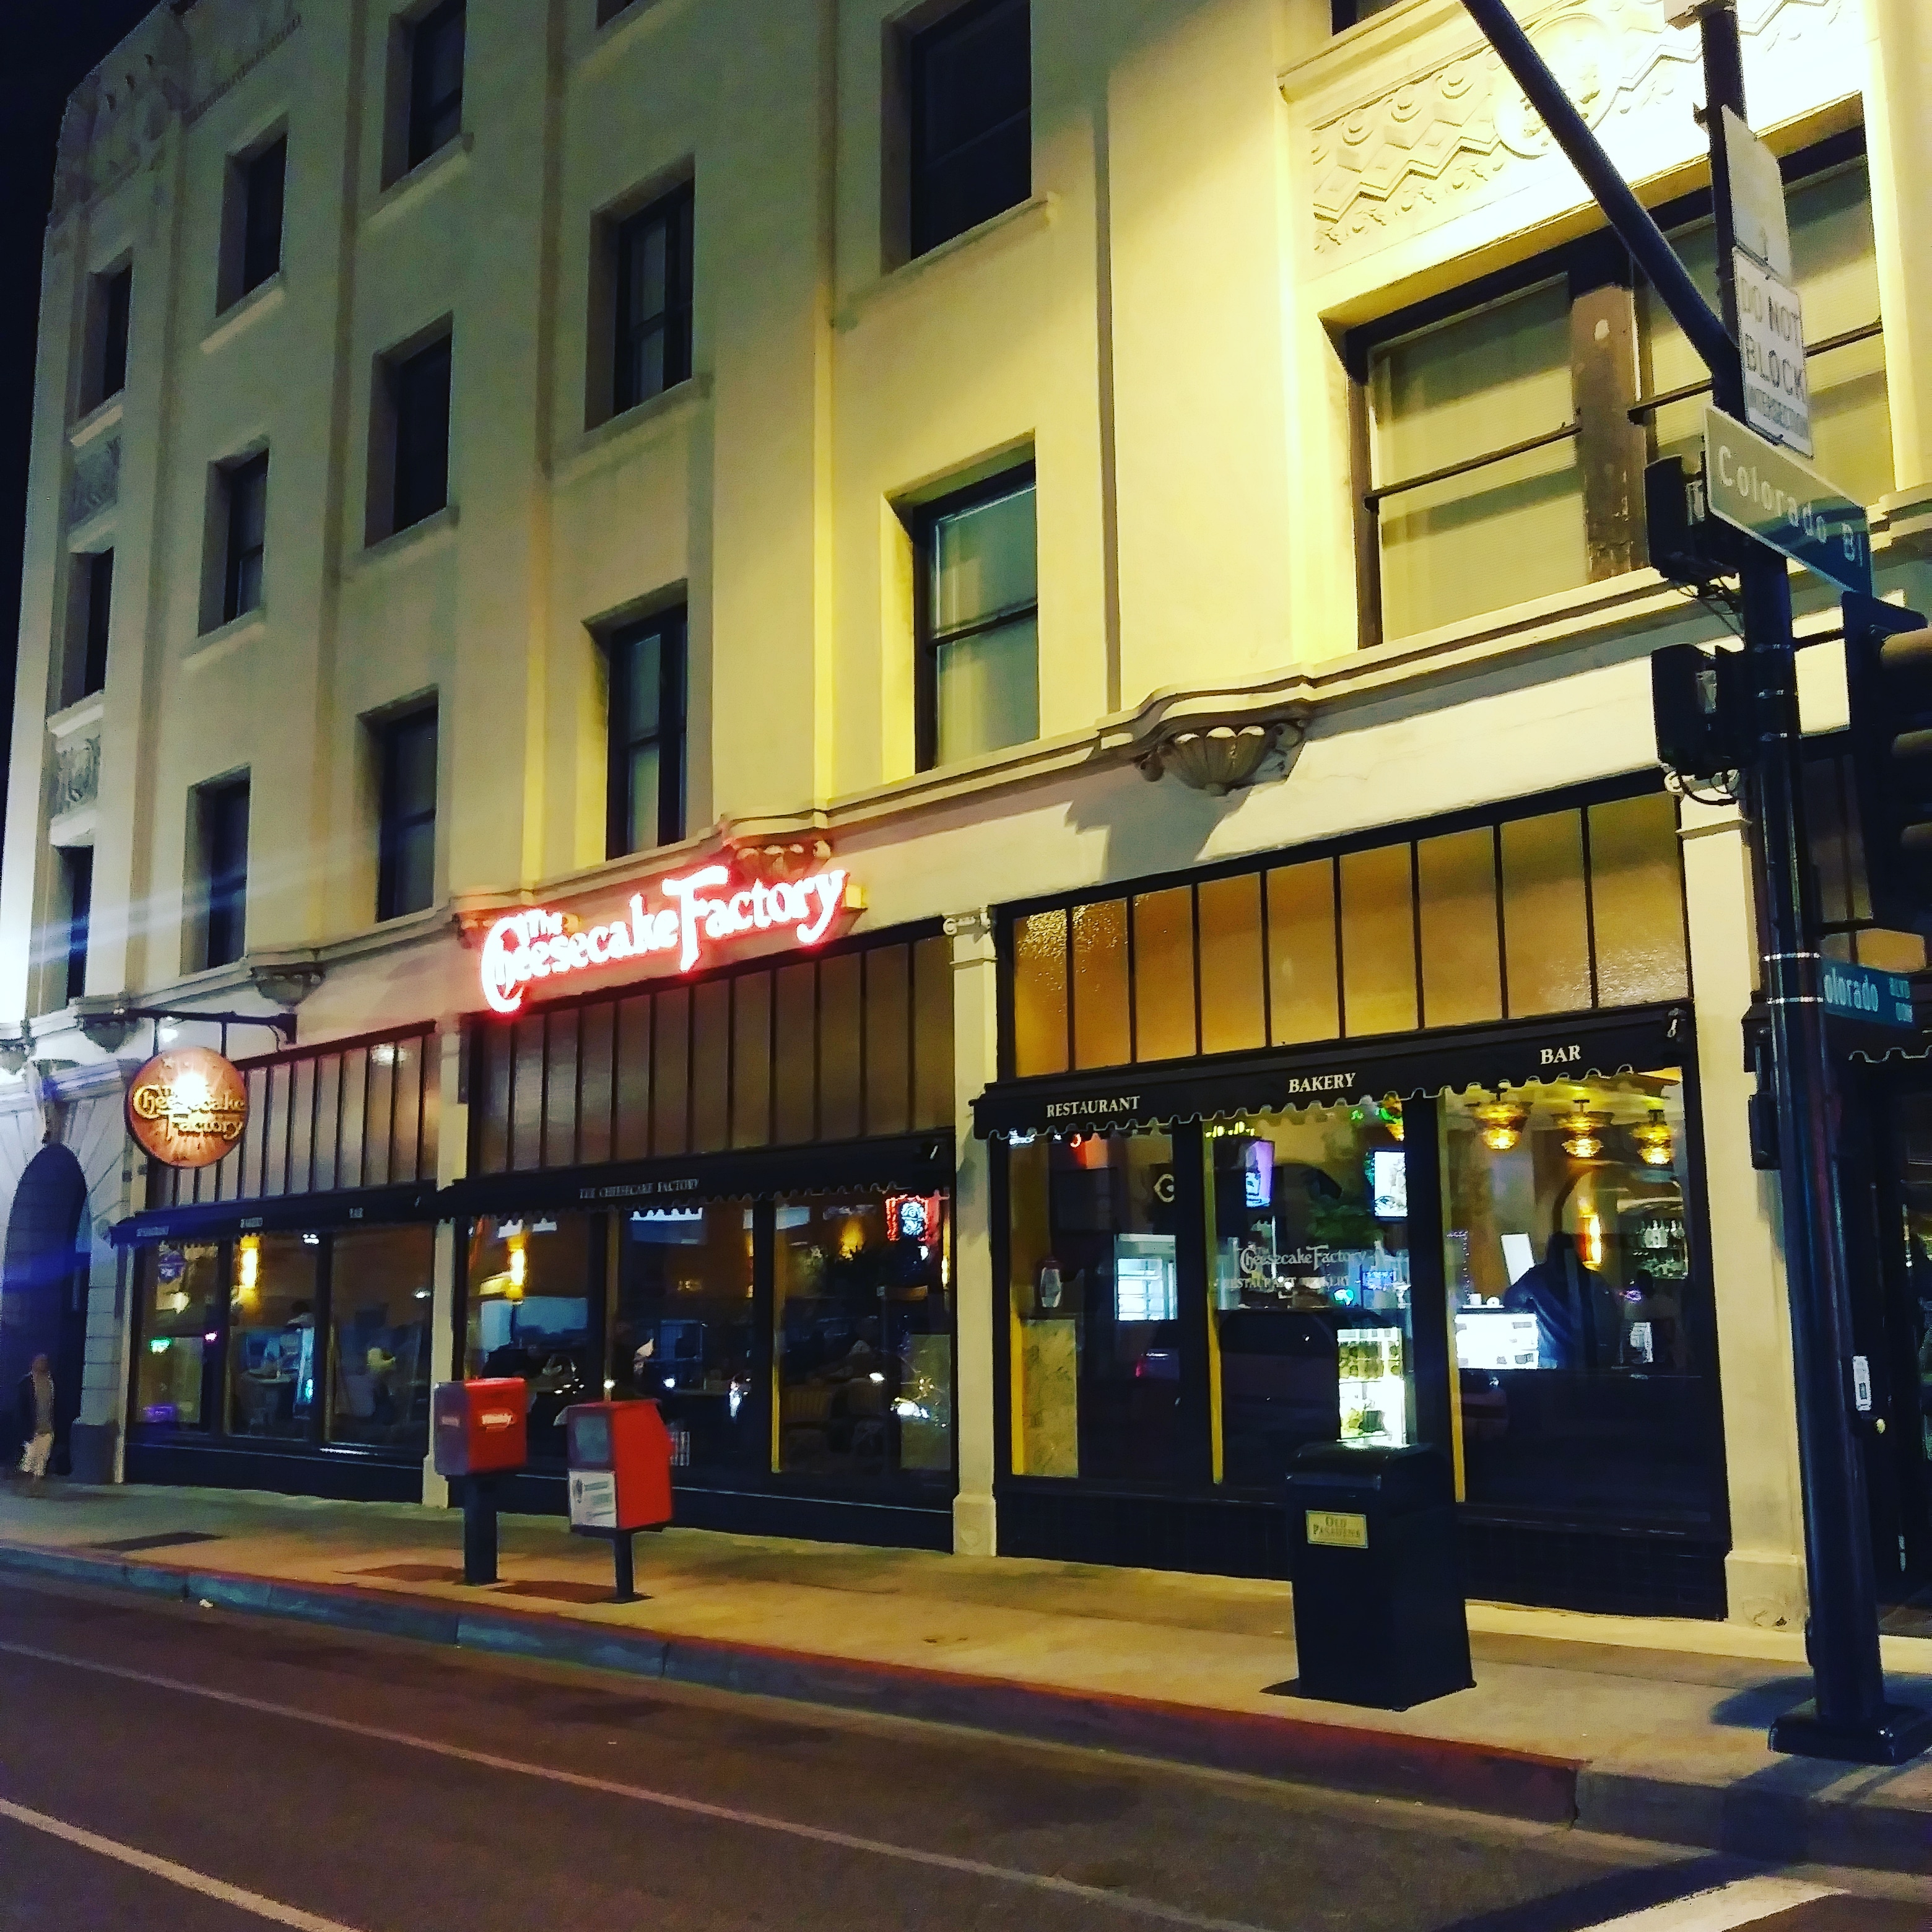
city, metropolitan area, landmark, downtown, street, metropolis, mixed use, neighbourhood, building, night, lane, facade, evening, advertising